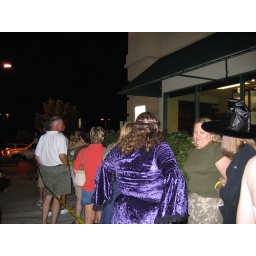
Barnes and Noble is a hot spot...and yes, that girl is dressed in Renaissance attire and her friend is wearing a witch's